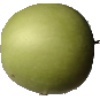
Label: apple_granny_smith